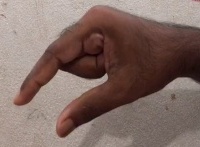
ASL sign: Q